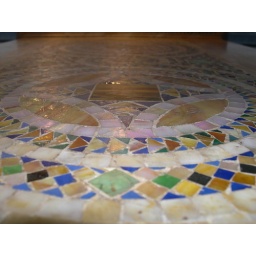
i like the depth in this pic. looks like a floor but its really a wall hanging